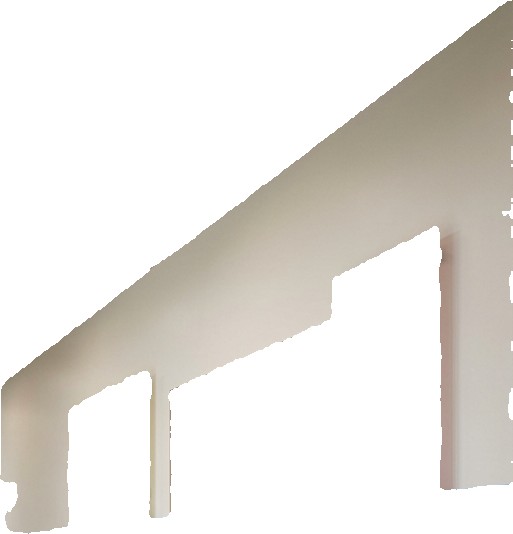
Surface category: wall